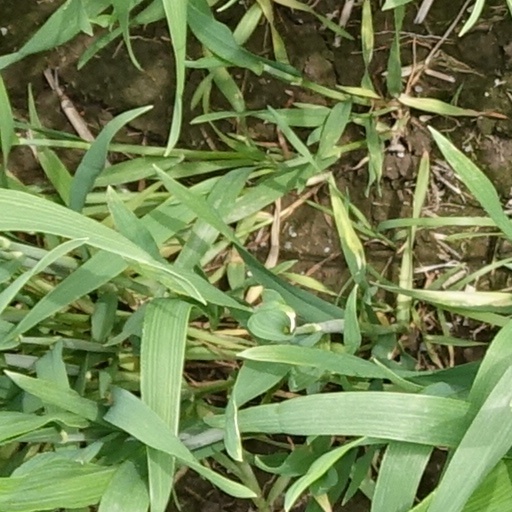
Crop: wheat